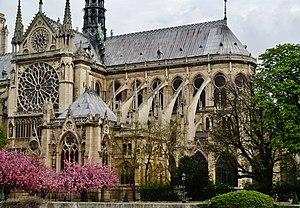
La cathédrale Notre-Dame de Paris, communément appelée Notre-Dame, est l'un des monuments les plus emblématiques de Paris et de la France. Elle est située sur l'île de la Cité et est un lieu de culte catholique, siège de l'archidiocèse de Paris, dédiée à la Vierge Marie.